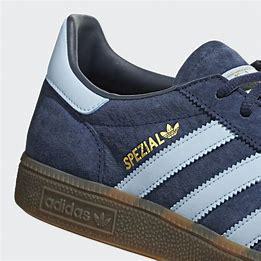
Brand: Adidas
Model: Handball Spezial